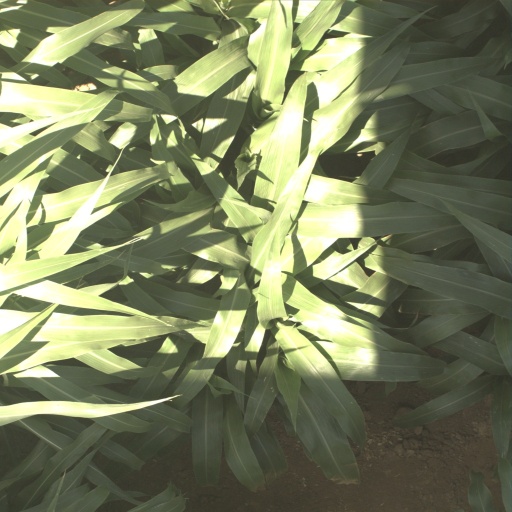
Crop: sorghum